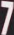
Number: 7